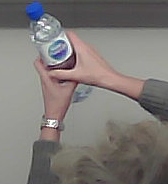
Product: nestle_water